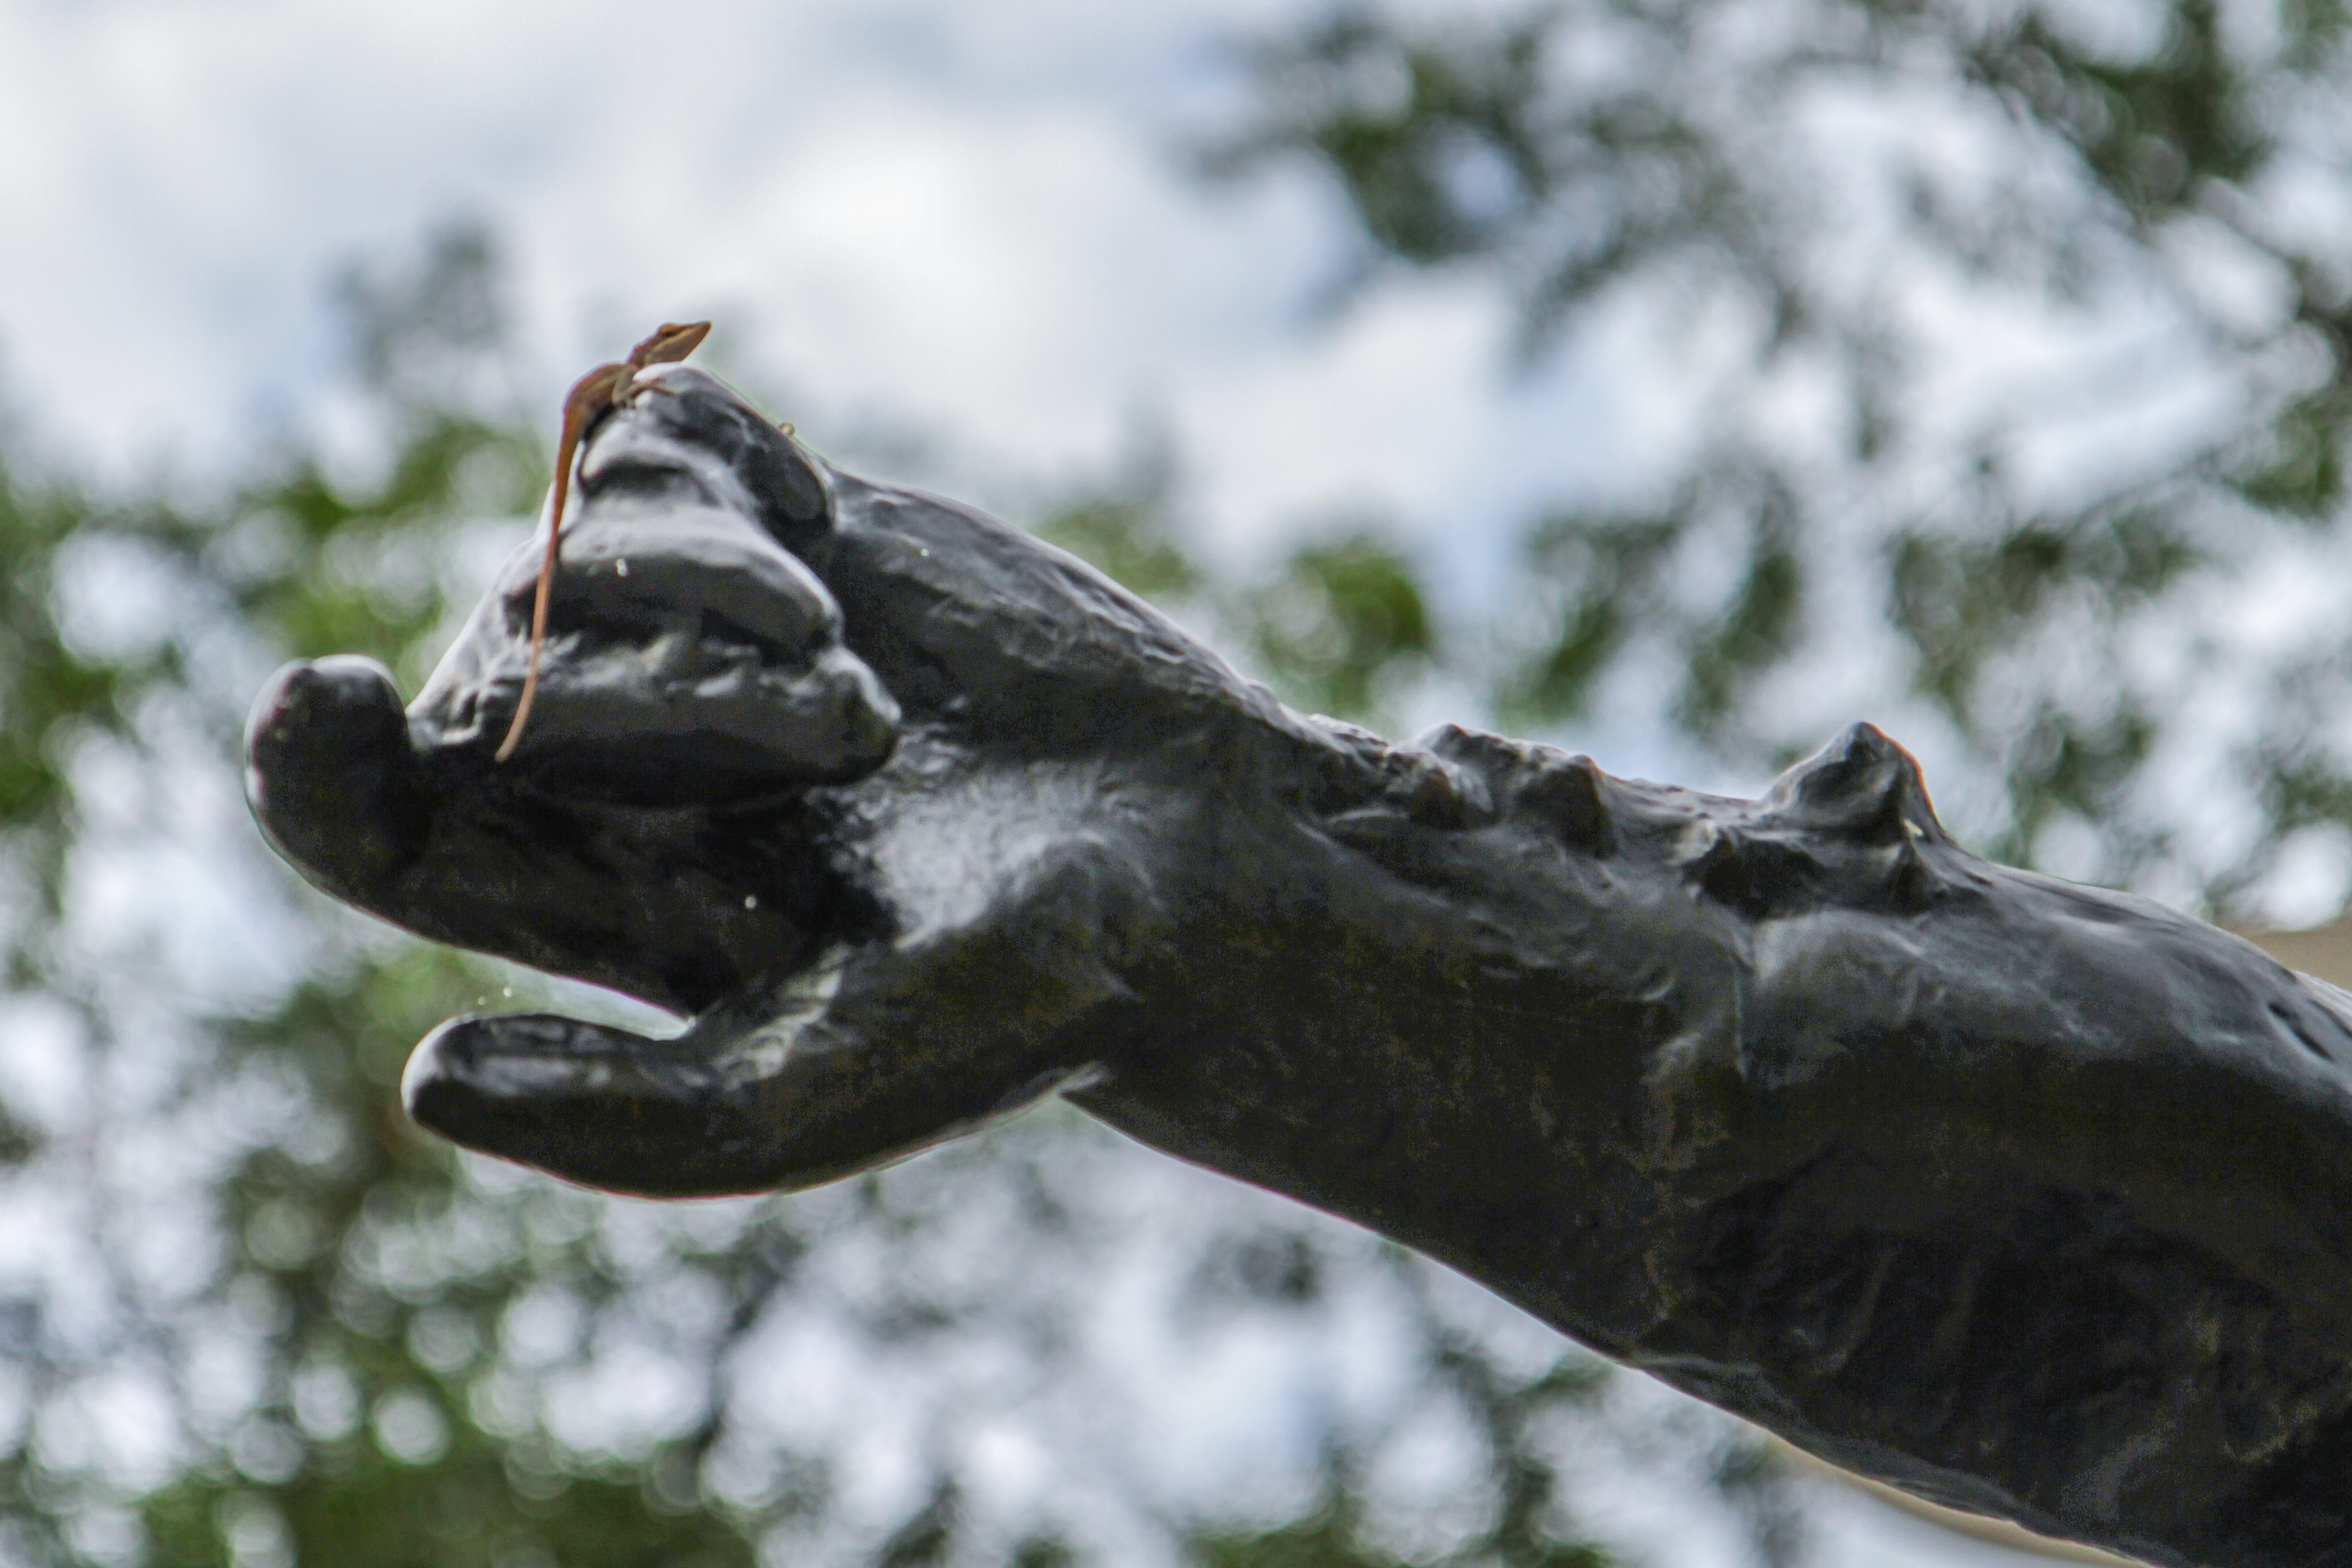
sculpture, lizard, houston, canon7d, 24mm, tree, statue, plant, water, grass, wildlife